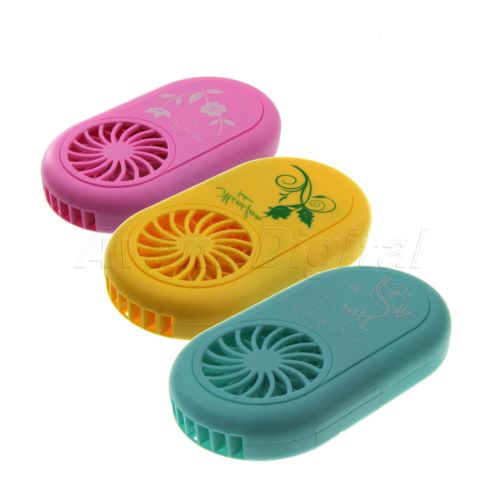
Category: fan